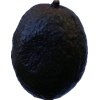
Label: black_avocado